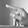
ASL letter: P